Joan Mari Torrealdai

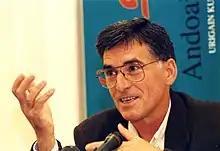
Torrealdai in homage paid to writer Martin Ugalde

Joan Mari Torrealdai Nabea (24 November 1942 – 31 July 2020) was a Basque writer, journalist and sociologist. He was a member of Euskaltzaindia (the Royal Academy of the Basque Language). He was born in Forua, Biscay, Basque Autonomous Community, Spain.